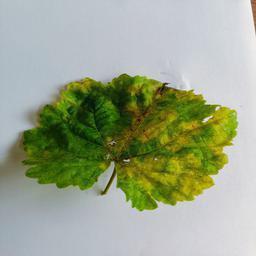
Label: Downy Mildew